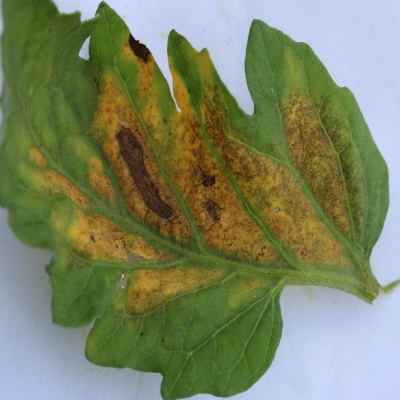
Crop: Tomato
Condition: verticulium wilt